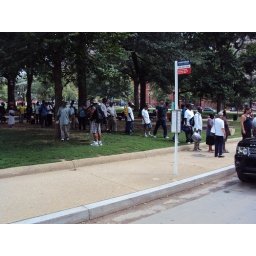
Weekend delivery of food, bottles of water and snacks to the homeless community in Washington DC